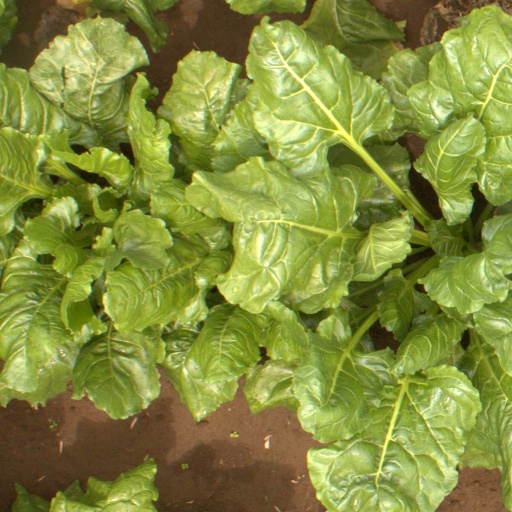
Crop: sugar beet